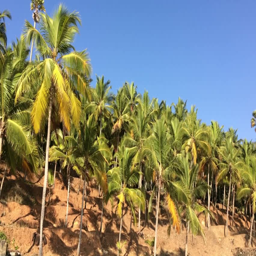
the seashore with palm trees .